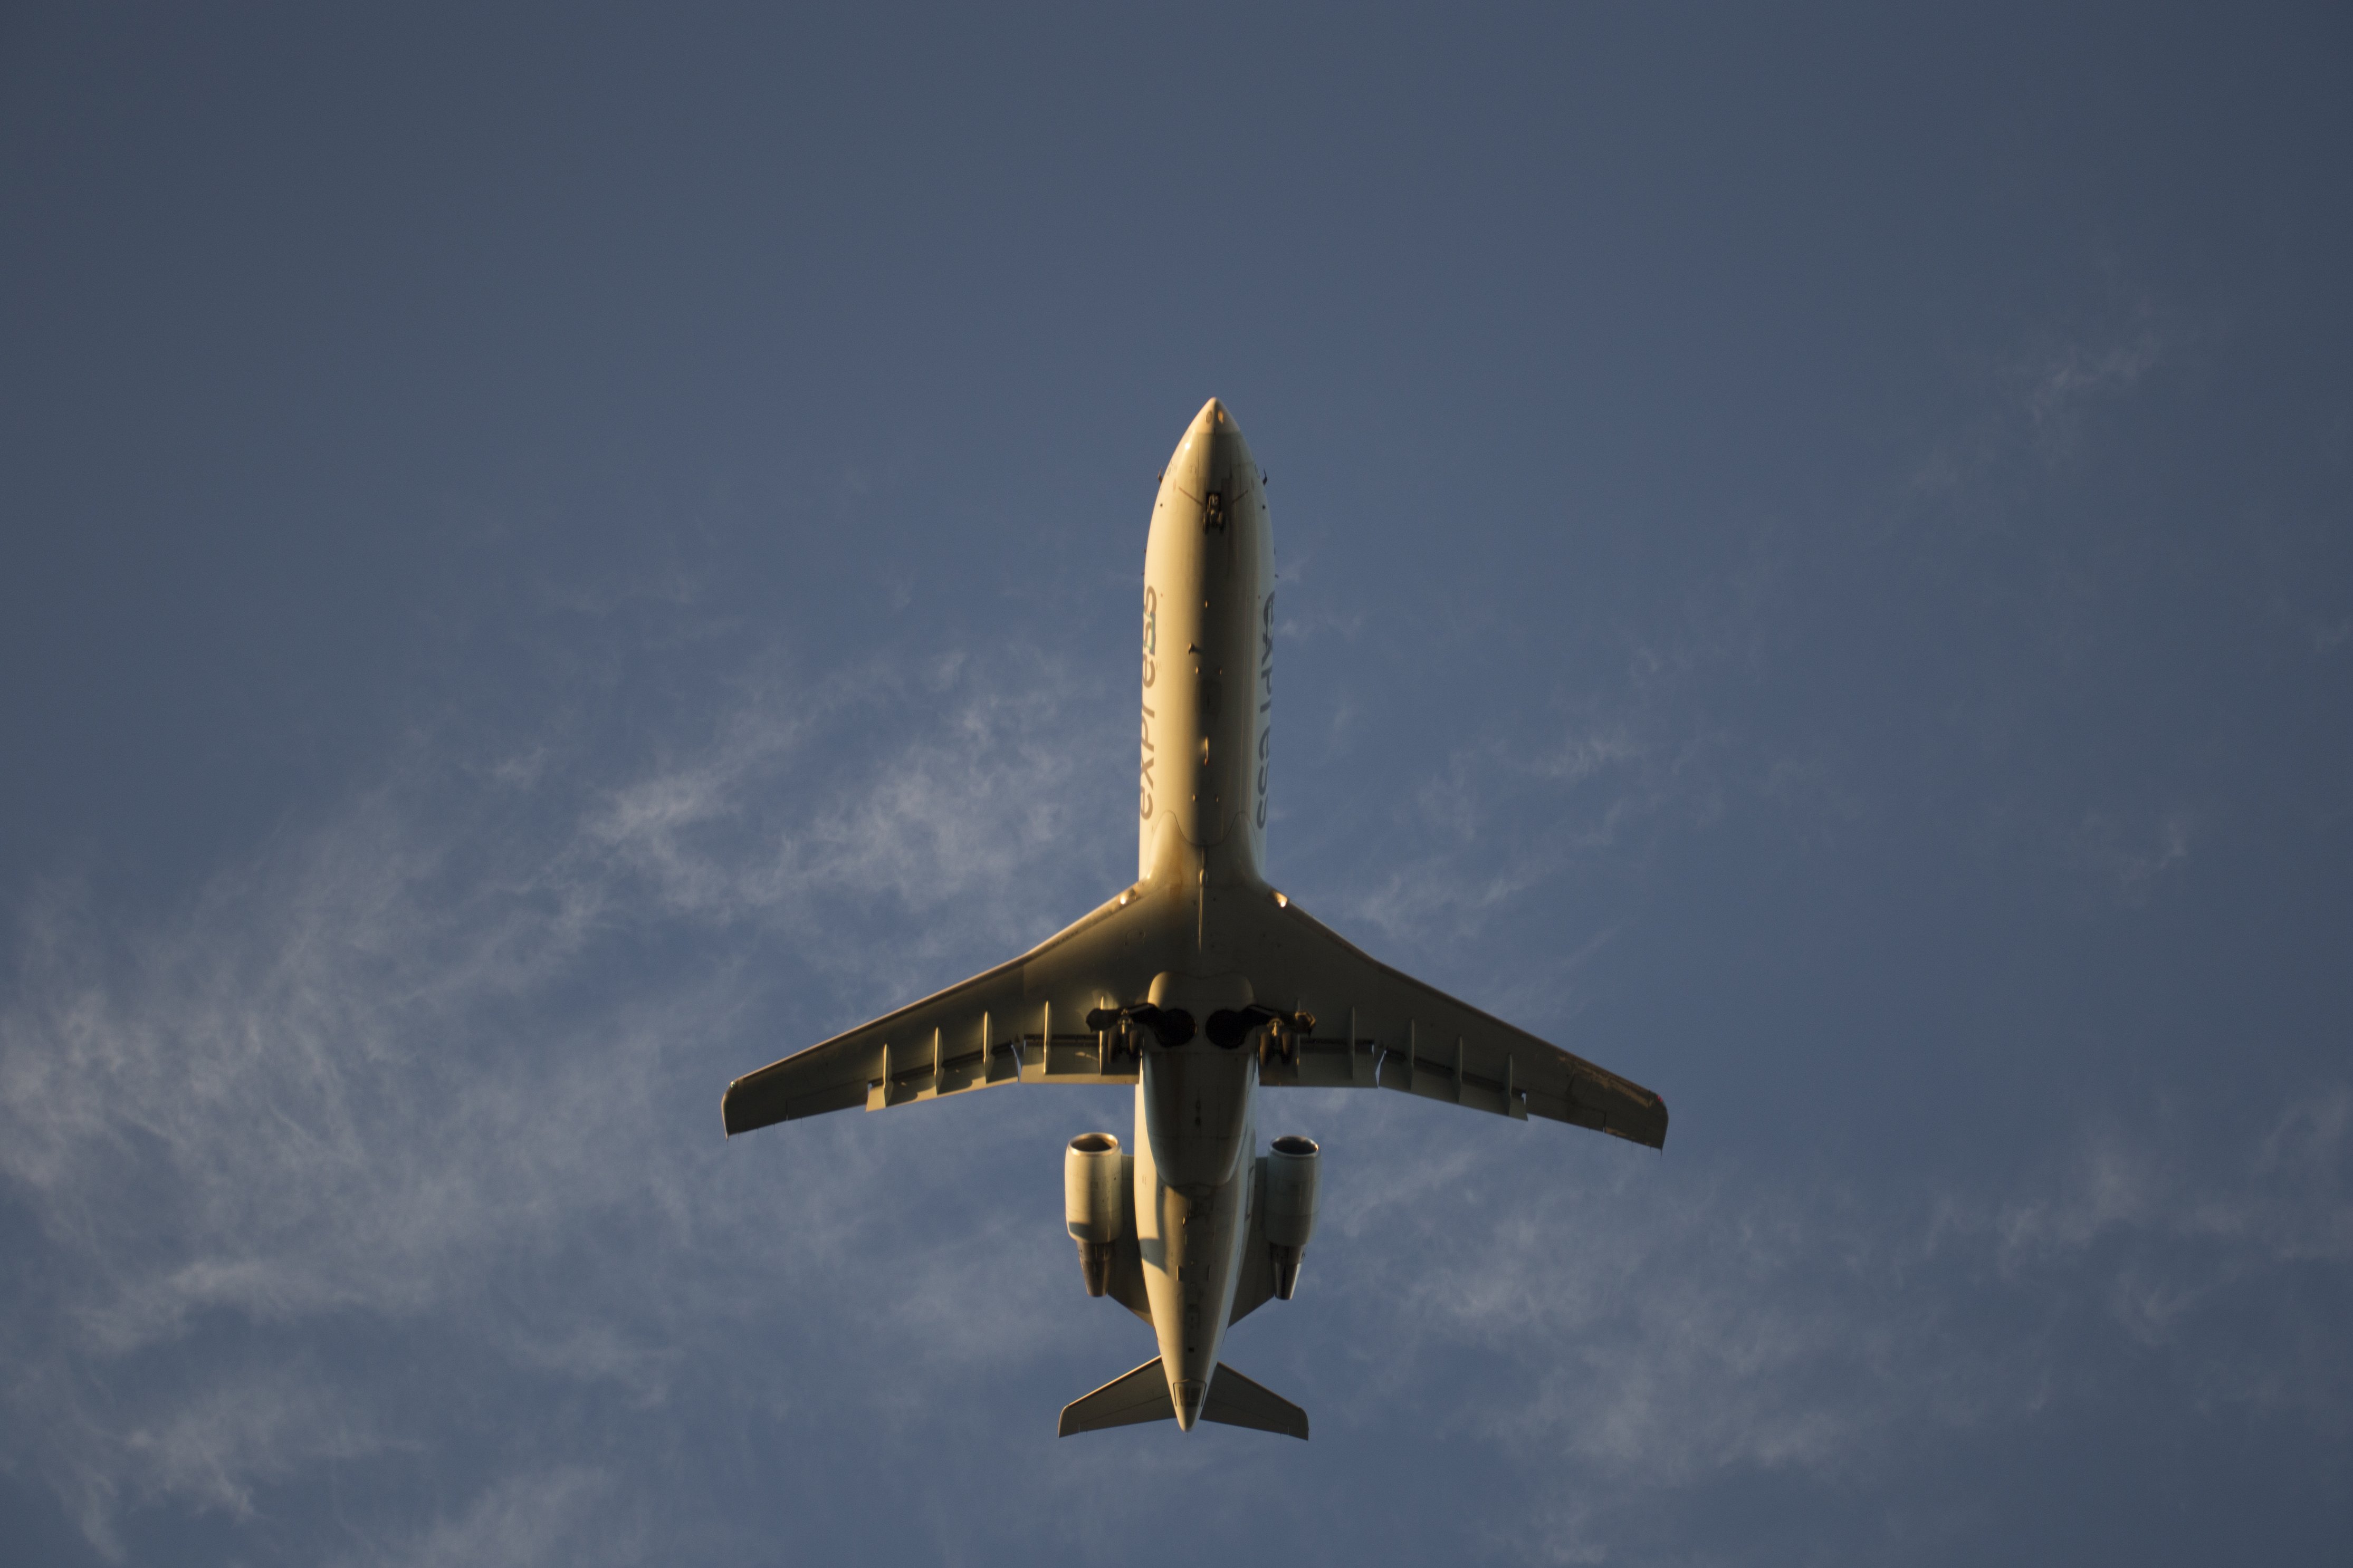
airplane, aircraft, aerospace engineering, sky, aviation, flight, vehicle, air travel, airline, wing, airliner, air force, supersonic aircraft, narrow body aircraft, space, jet aircraft, supersonic transport